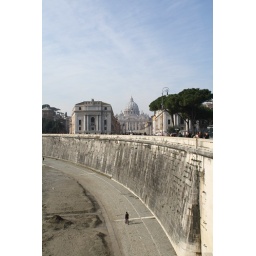
Man walking his dog on the banks of the Tiber, with the Vatican in the back